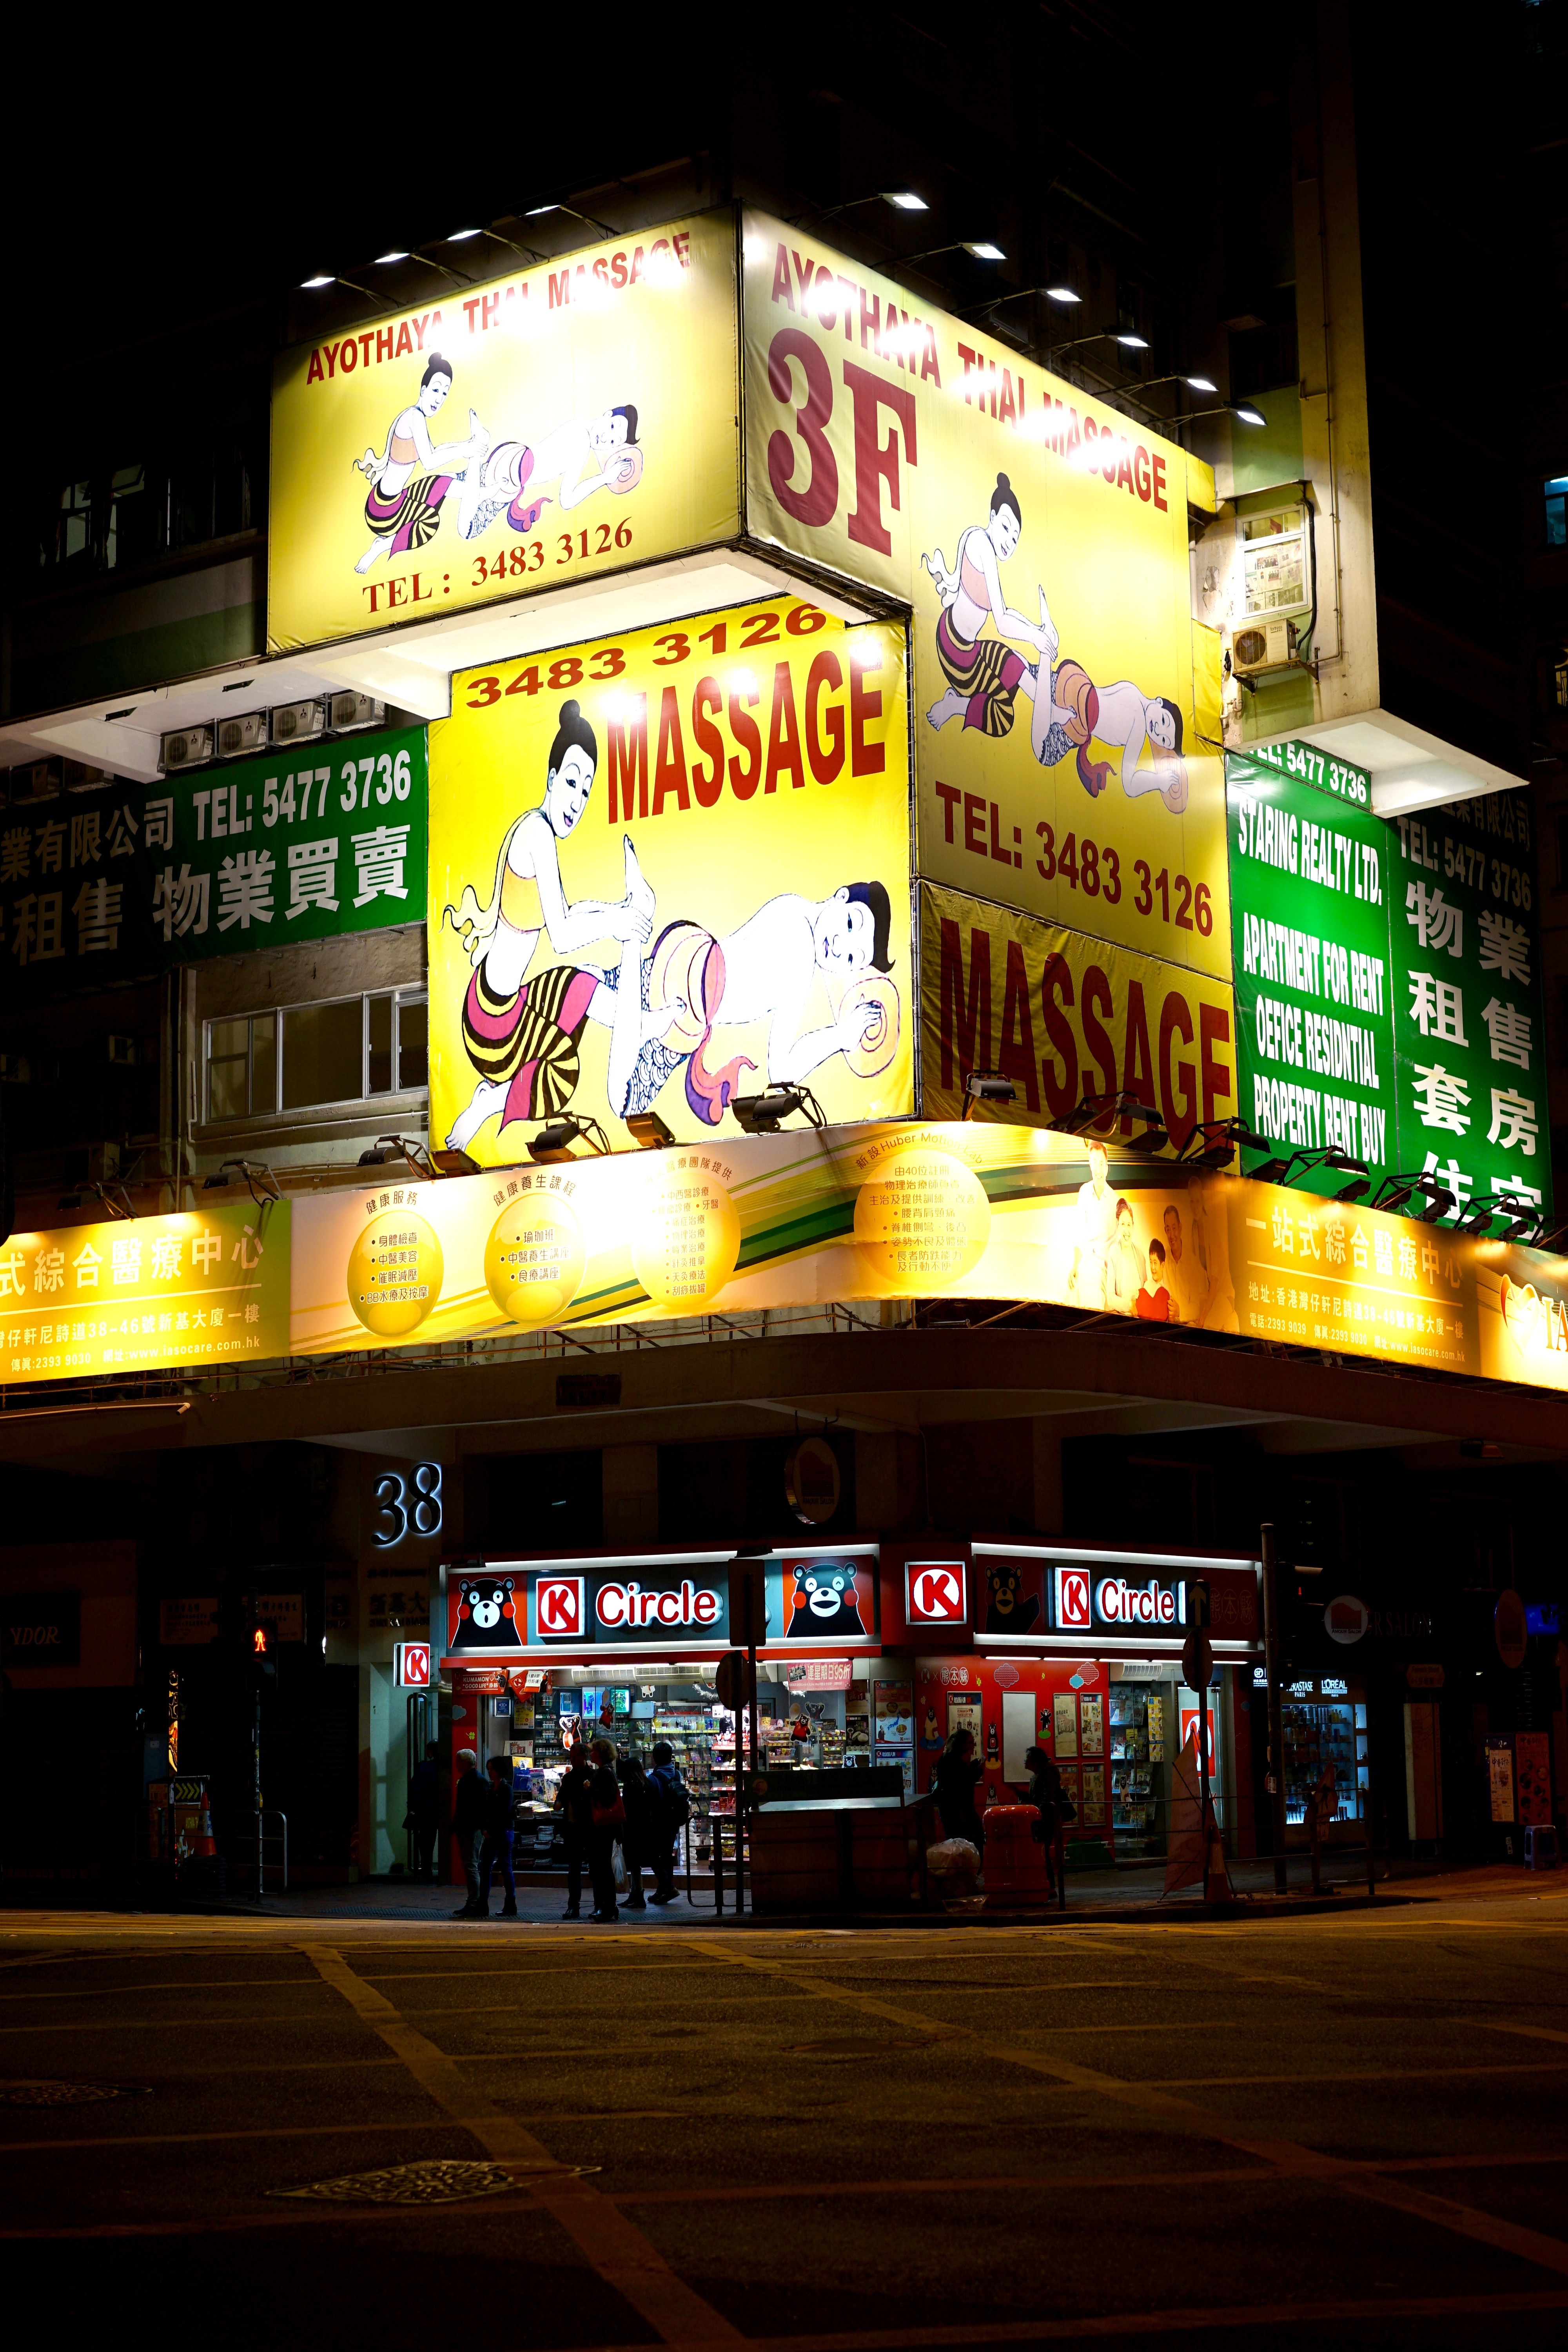
road, street, night, advertising, downtown, evening, signage, neon, neon sign, urban area